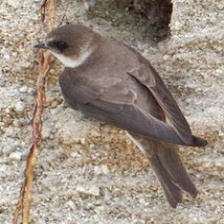
Species: SAND MARTIN
Scientific name: RIPARIA RIPARIA